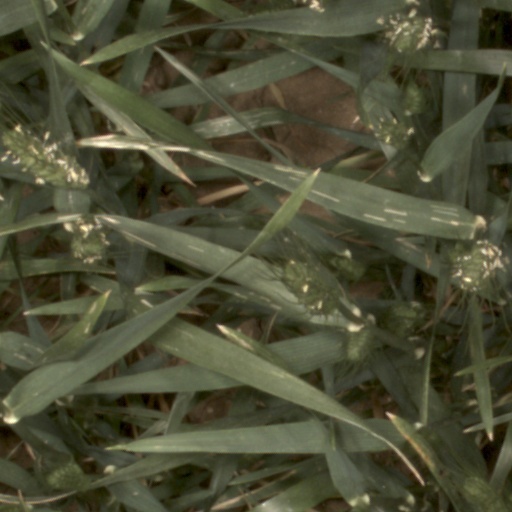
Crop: wheat